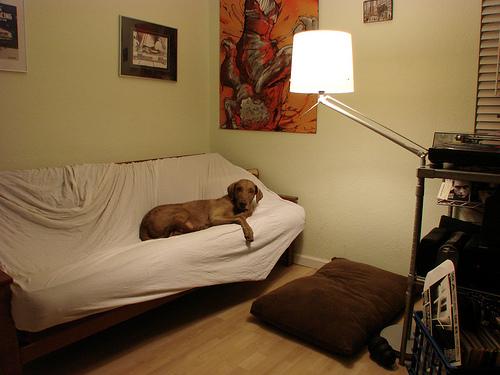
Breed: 215-n000075-Chesapeake_Bay_retriever